Henry McCullough

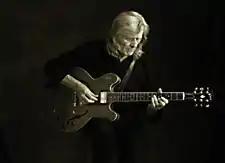
McCullough in the studio in 2008

Henry Campbell Liken McCullough (21 July 1943 – 14 June 2016) was a musician and singer-songwriter from Northern Ireland. He was best known for his work as a member of Spooky Tooth, the Grease Band and Paul McCartney and Wings. He also performed and recorded as a solo artist and session musician.